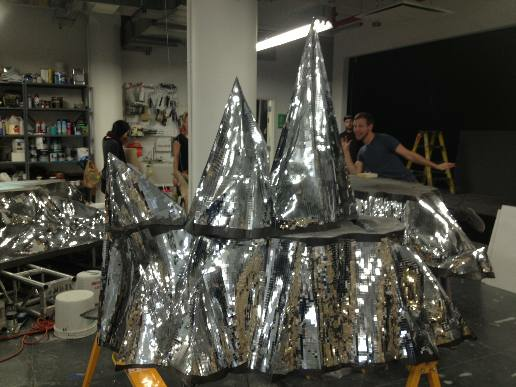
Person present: Yes